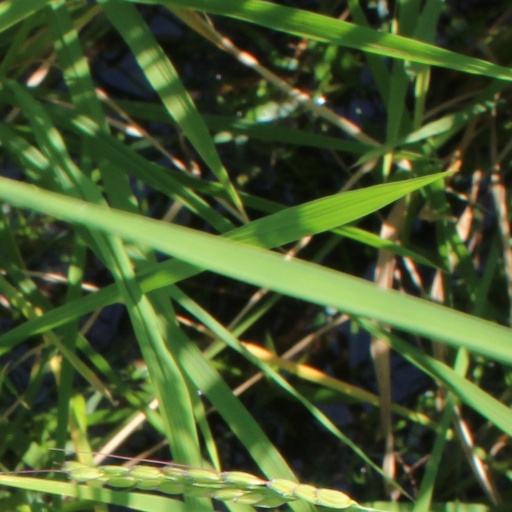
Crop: rice